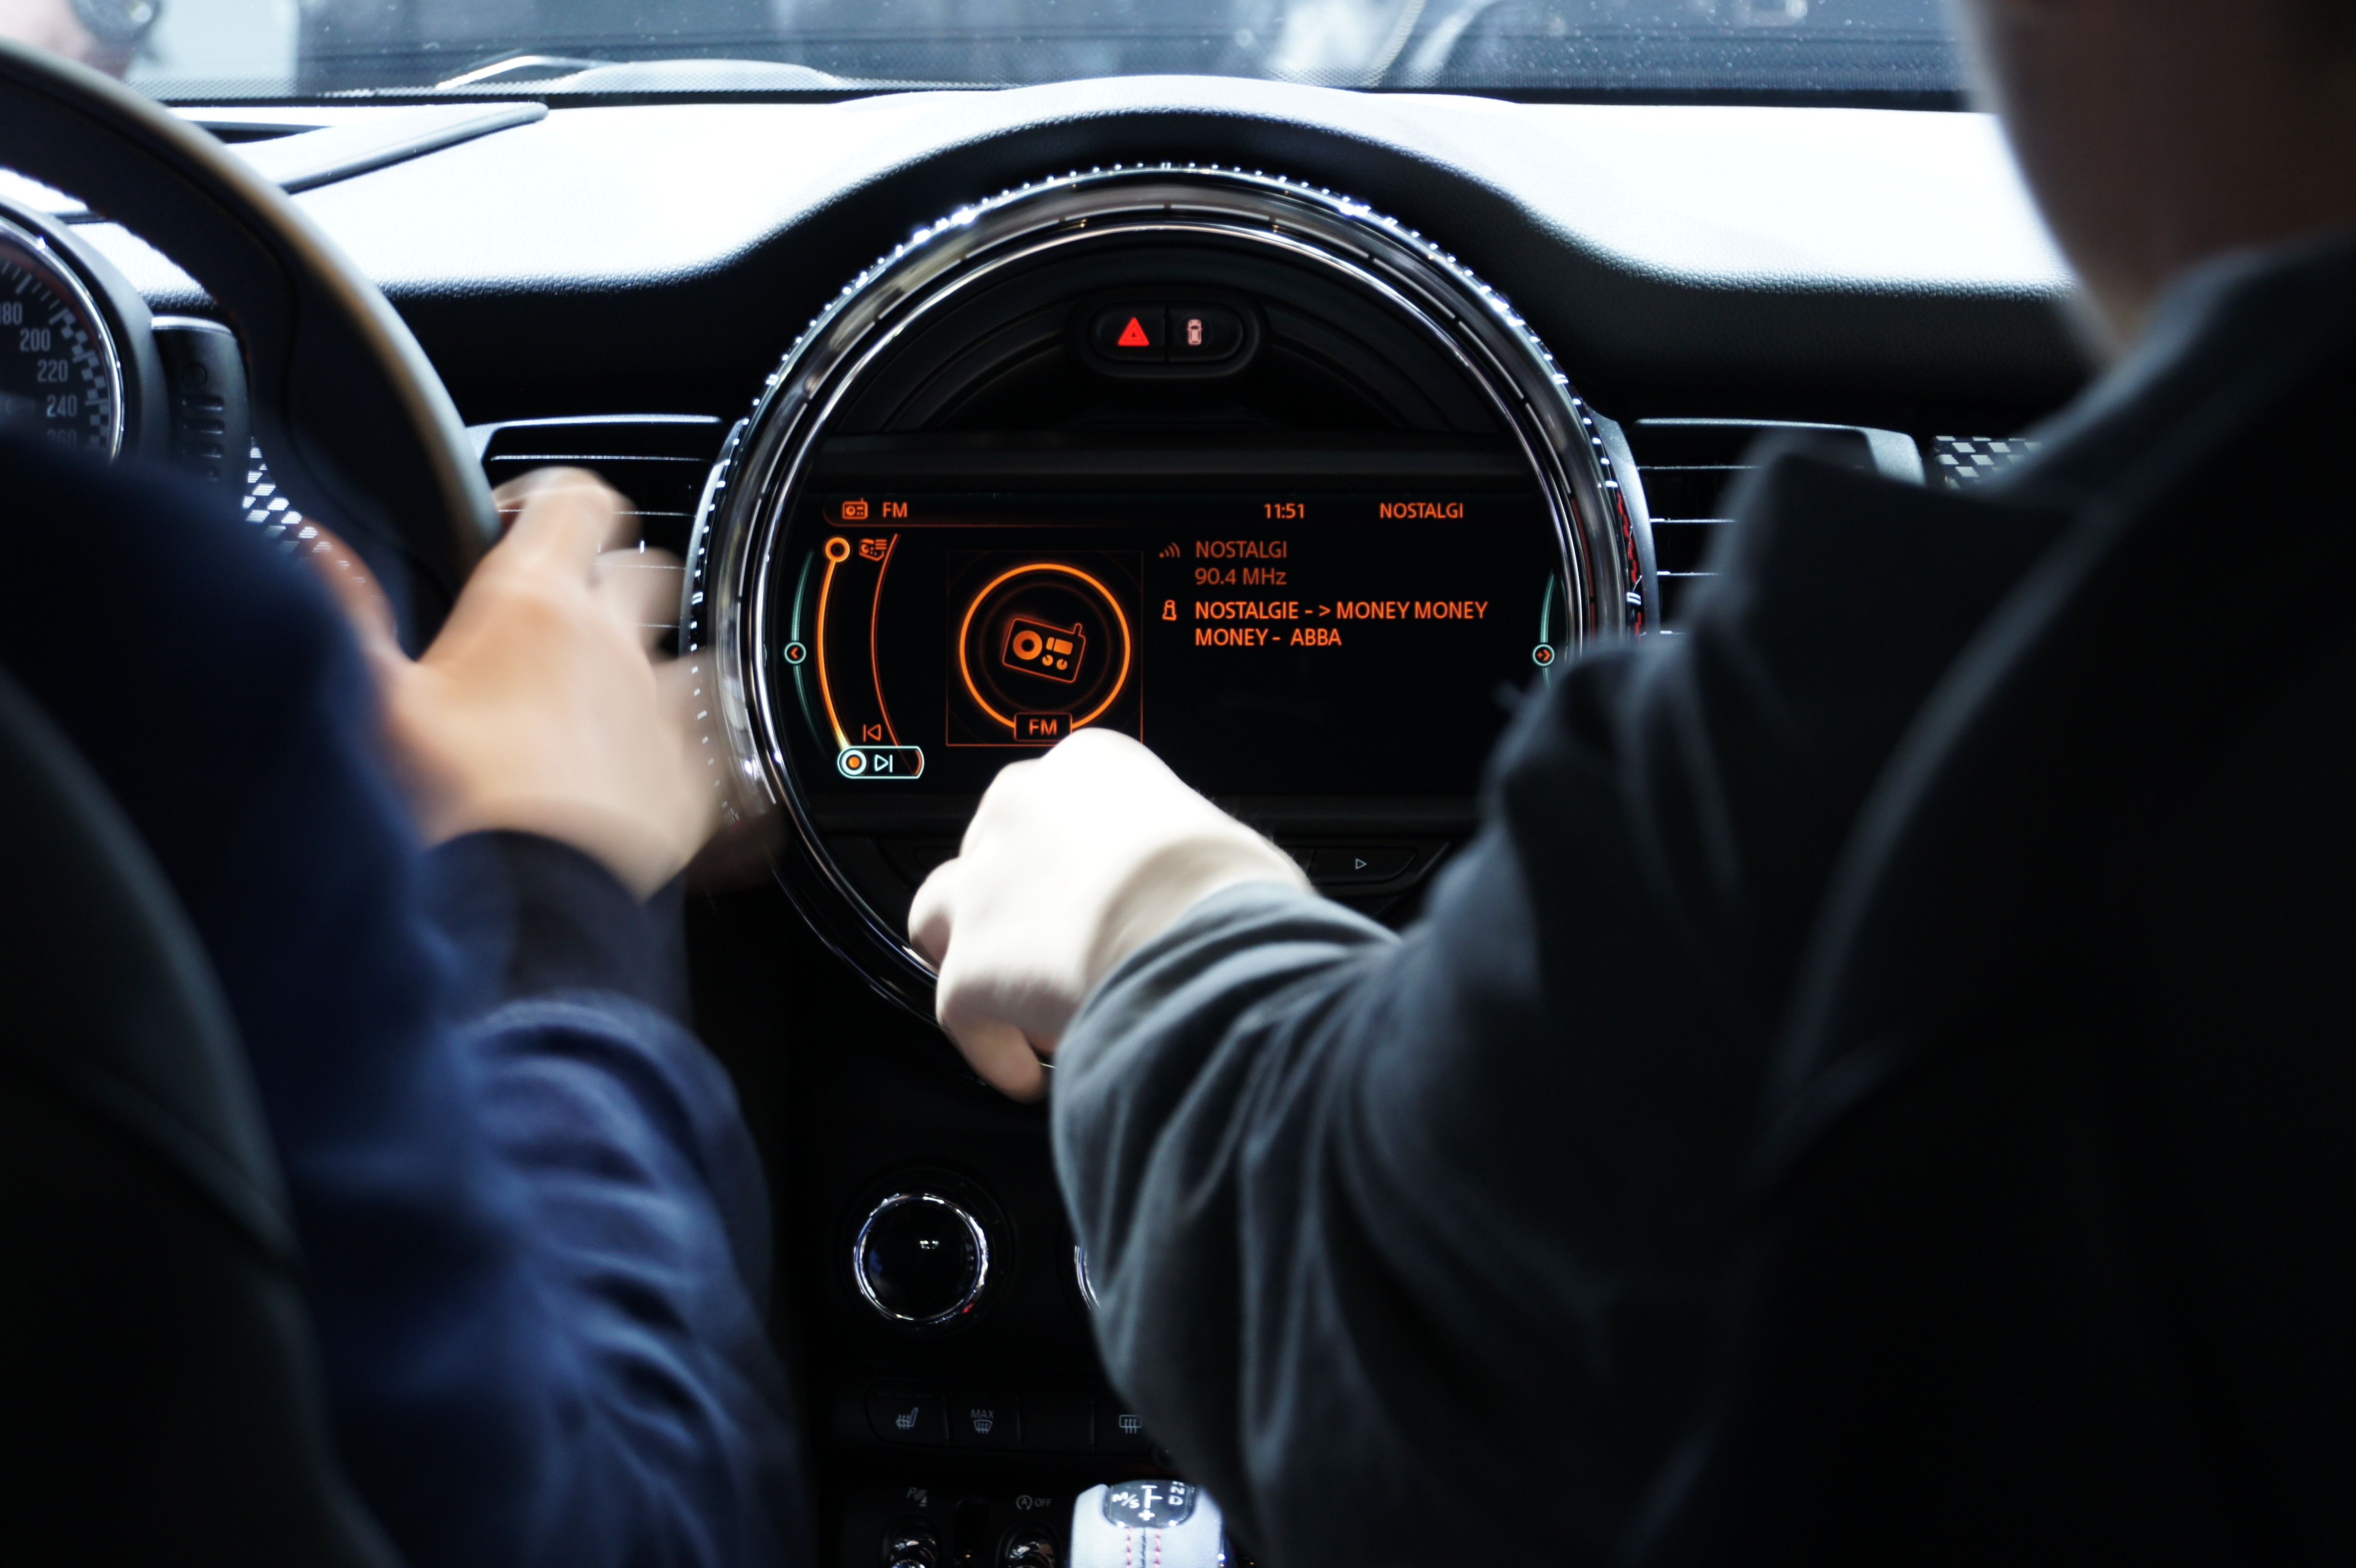
hand, car, wheel, automobile, driving, vehicle, drive, steering wheel, dashboard, sports car, supercar, interface, automobile make, automotive exterior, automotive design, luxury vehicle